Hunter (1984 American TV series)

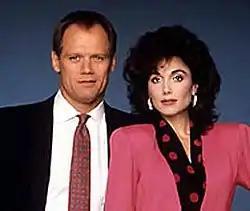
Fred Dryer and Stepfanie Kramer in a 1988 promotional photo

Midway through the first season, with low ratings still, Cannell gave network chief Brandon Tartikoff a private screening of a two-part episode ("The Snow Queen") that had not yet aired and asked him to give the show more time to attract viewers. Tartikoff agreed and put the show on hiatus until a better time slot could be found. Two months later, "Hunter" resumed, this time on Saturday nights, and viewership slowly started to rise. The first season finished in 65th place.